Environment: real
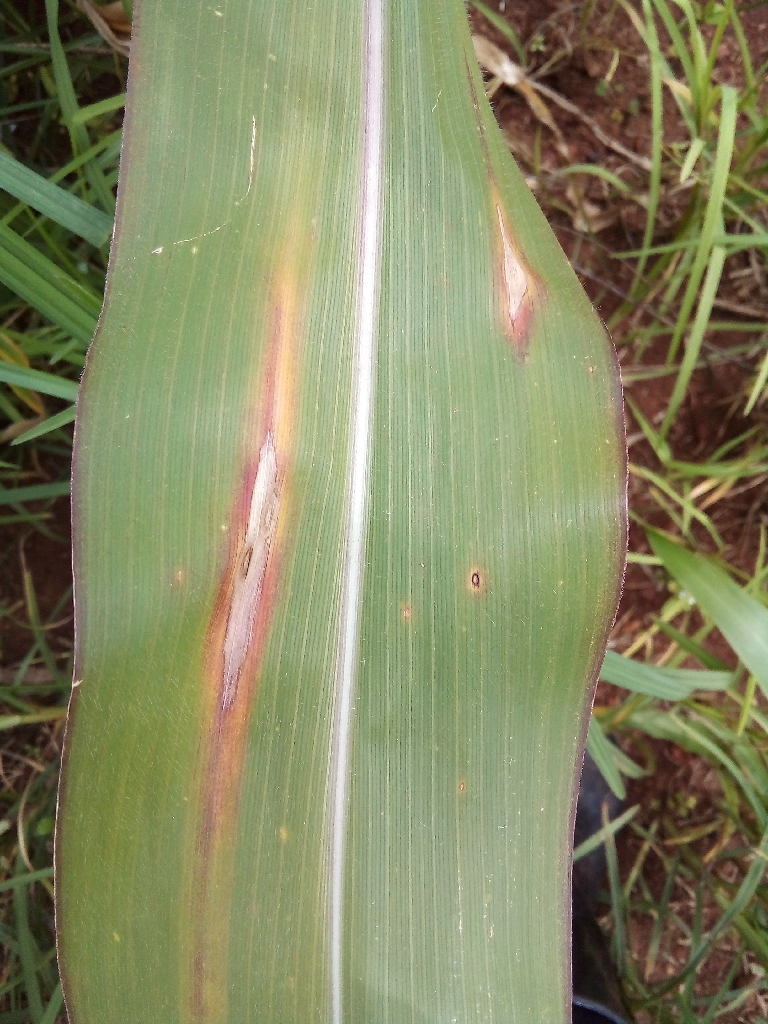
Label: northern_corn_leaf_blight